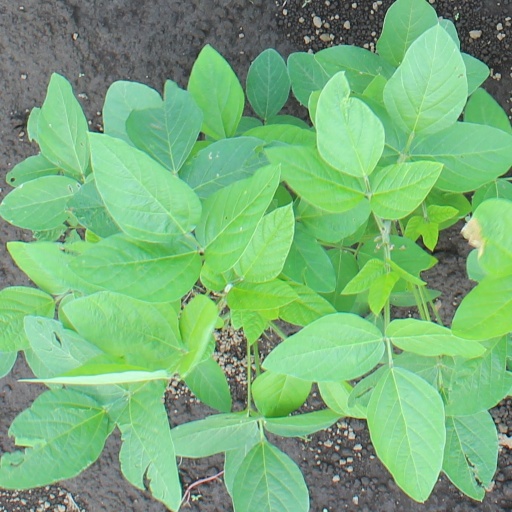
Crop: soybean